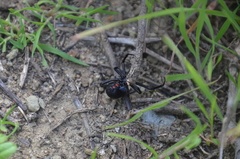
Species: Lactrodectus_hesperus